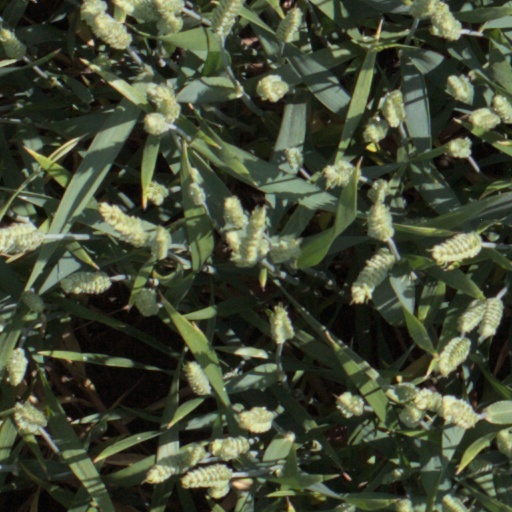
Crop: wheat